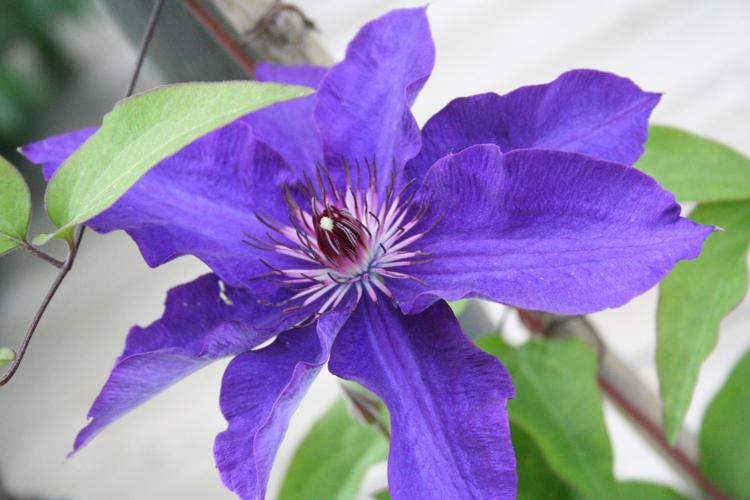
Label: clematis